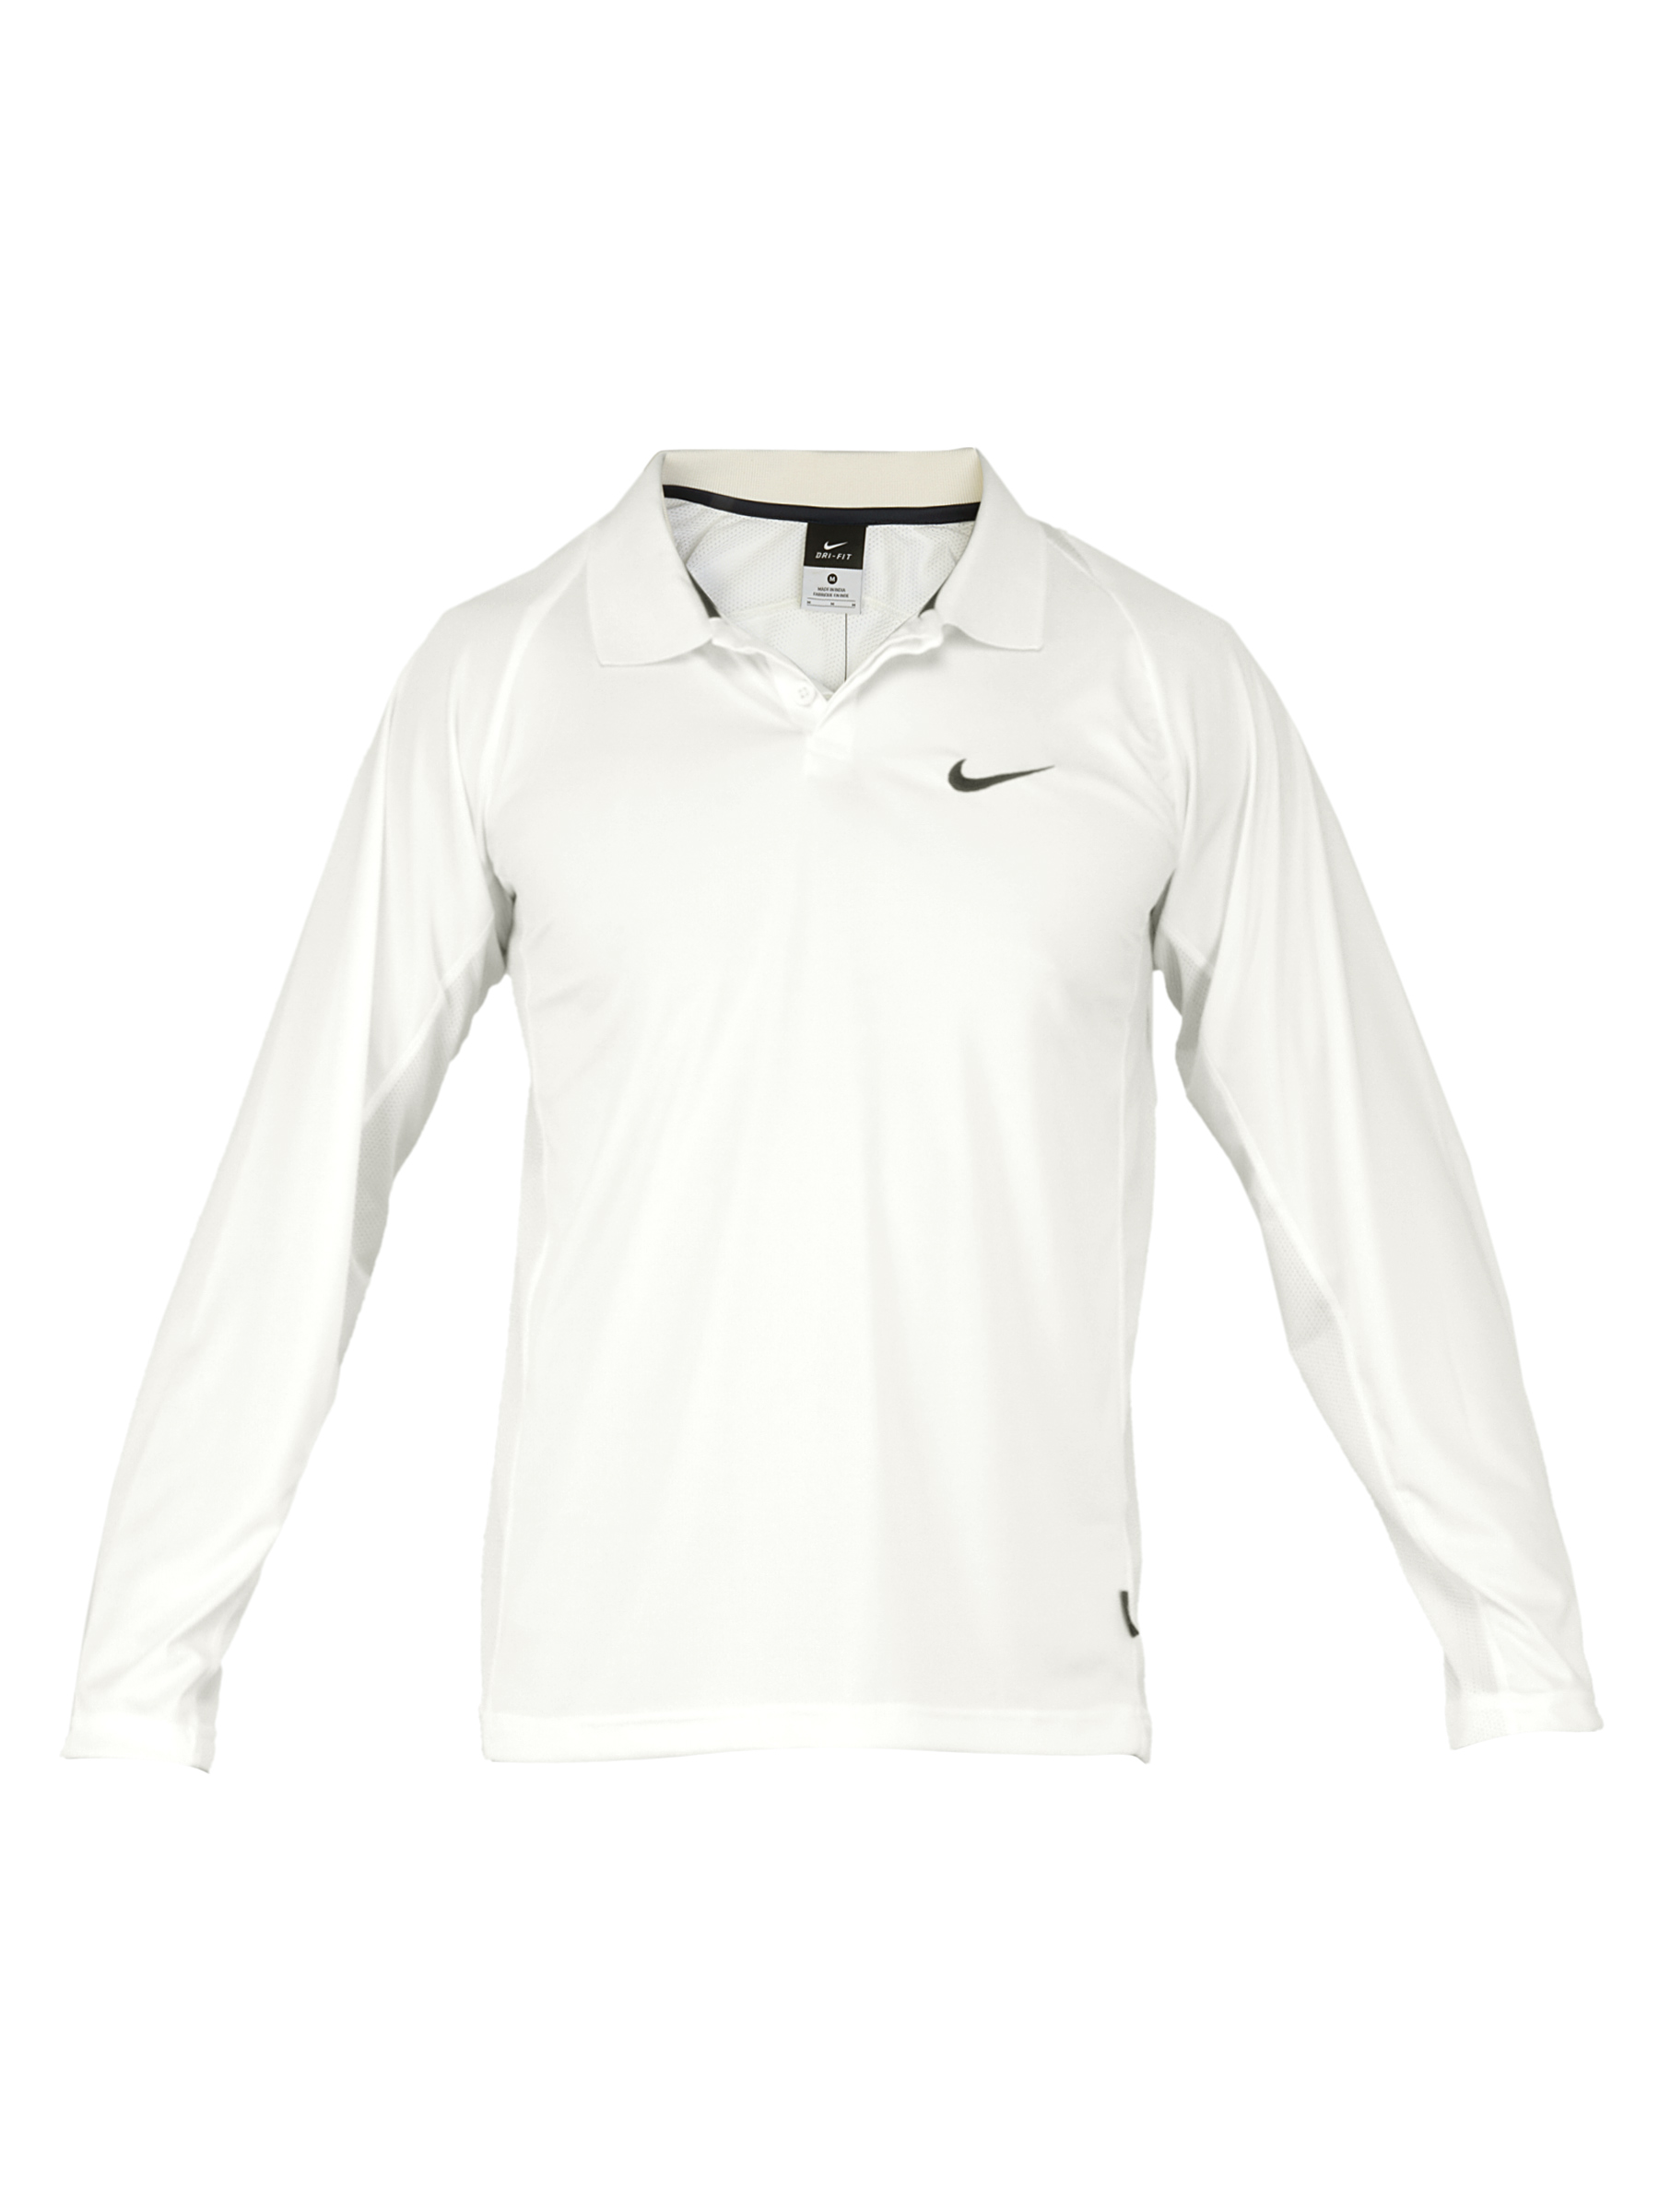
Nike Men Solid Off-White Polo Jerseys
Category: Apparel / Topwear / Tshirts
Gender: Men
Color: White
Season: Fall 2011
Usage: Sports